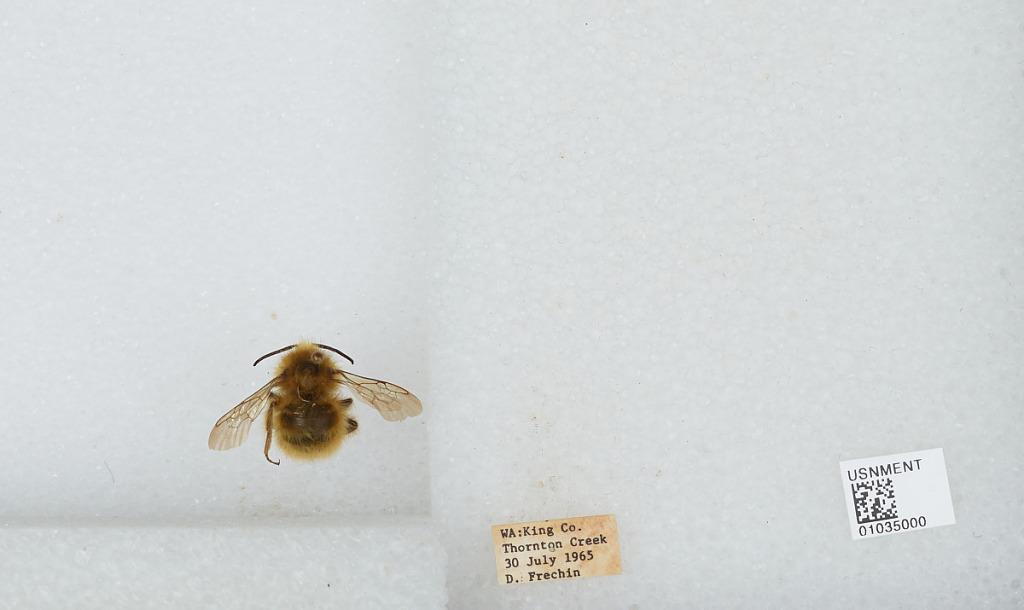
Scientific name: Bombus (Pyrobombus) mixtus Cresson
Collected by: D. Frechin
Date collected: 1965-7-30
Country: United States
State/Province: Washington
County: King
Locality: Thornton Creek
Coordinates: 47.7031, -122.309